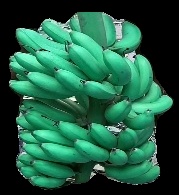
Variety: rasbale
Grade: grade1